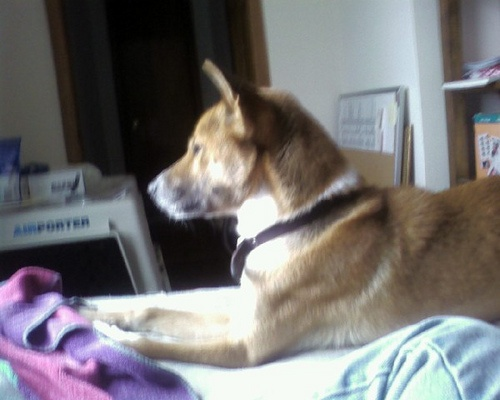
A dog laying on a bed near a blanket.
A dog relaxes on a bed and looks out the window.
A blurry image of a dog on a bed near a person's leg
A dog lying near a person watching something off to the side.
Dog attentive on bed with sheets not yet made